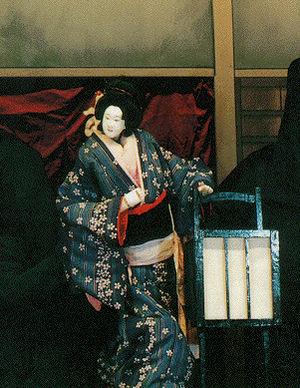
Une marionnette est une figurine articulée ou non, en bois, carton ou toutes autres sortes de matériaux, manipulée par une ou plusieurs personnes, traditionnellement cachées dans un castelet.
Le théâtre japonais, qui se forme au cours du XIVᵉ siècle mais hérite de plusieurs siècles de danses rituelles et de spectacles de divertissement variés, se caractérise par un répertoire fortement ancré dans la littérature et par une forte tendance à la stylisation et à la recherche d’esthétisme.
Les biens culturels immatériels du Japon, tels que définis par la loi japonaise pour la protection des biens culturels, sont des éléments du patrimoine culturel du Japon d'une haute valeur historique ou artistique comme le théâtre, la musique et les techniques artisanales. Le terme se réfère exclusivement aux compétences humaines possédées par des individus ou des groupes et qui sont indispensables pour produire les Biens Culturels.